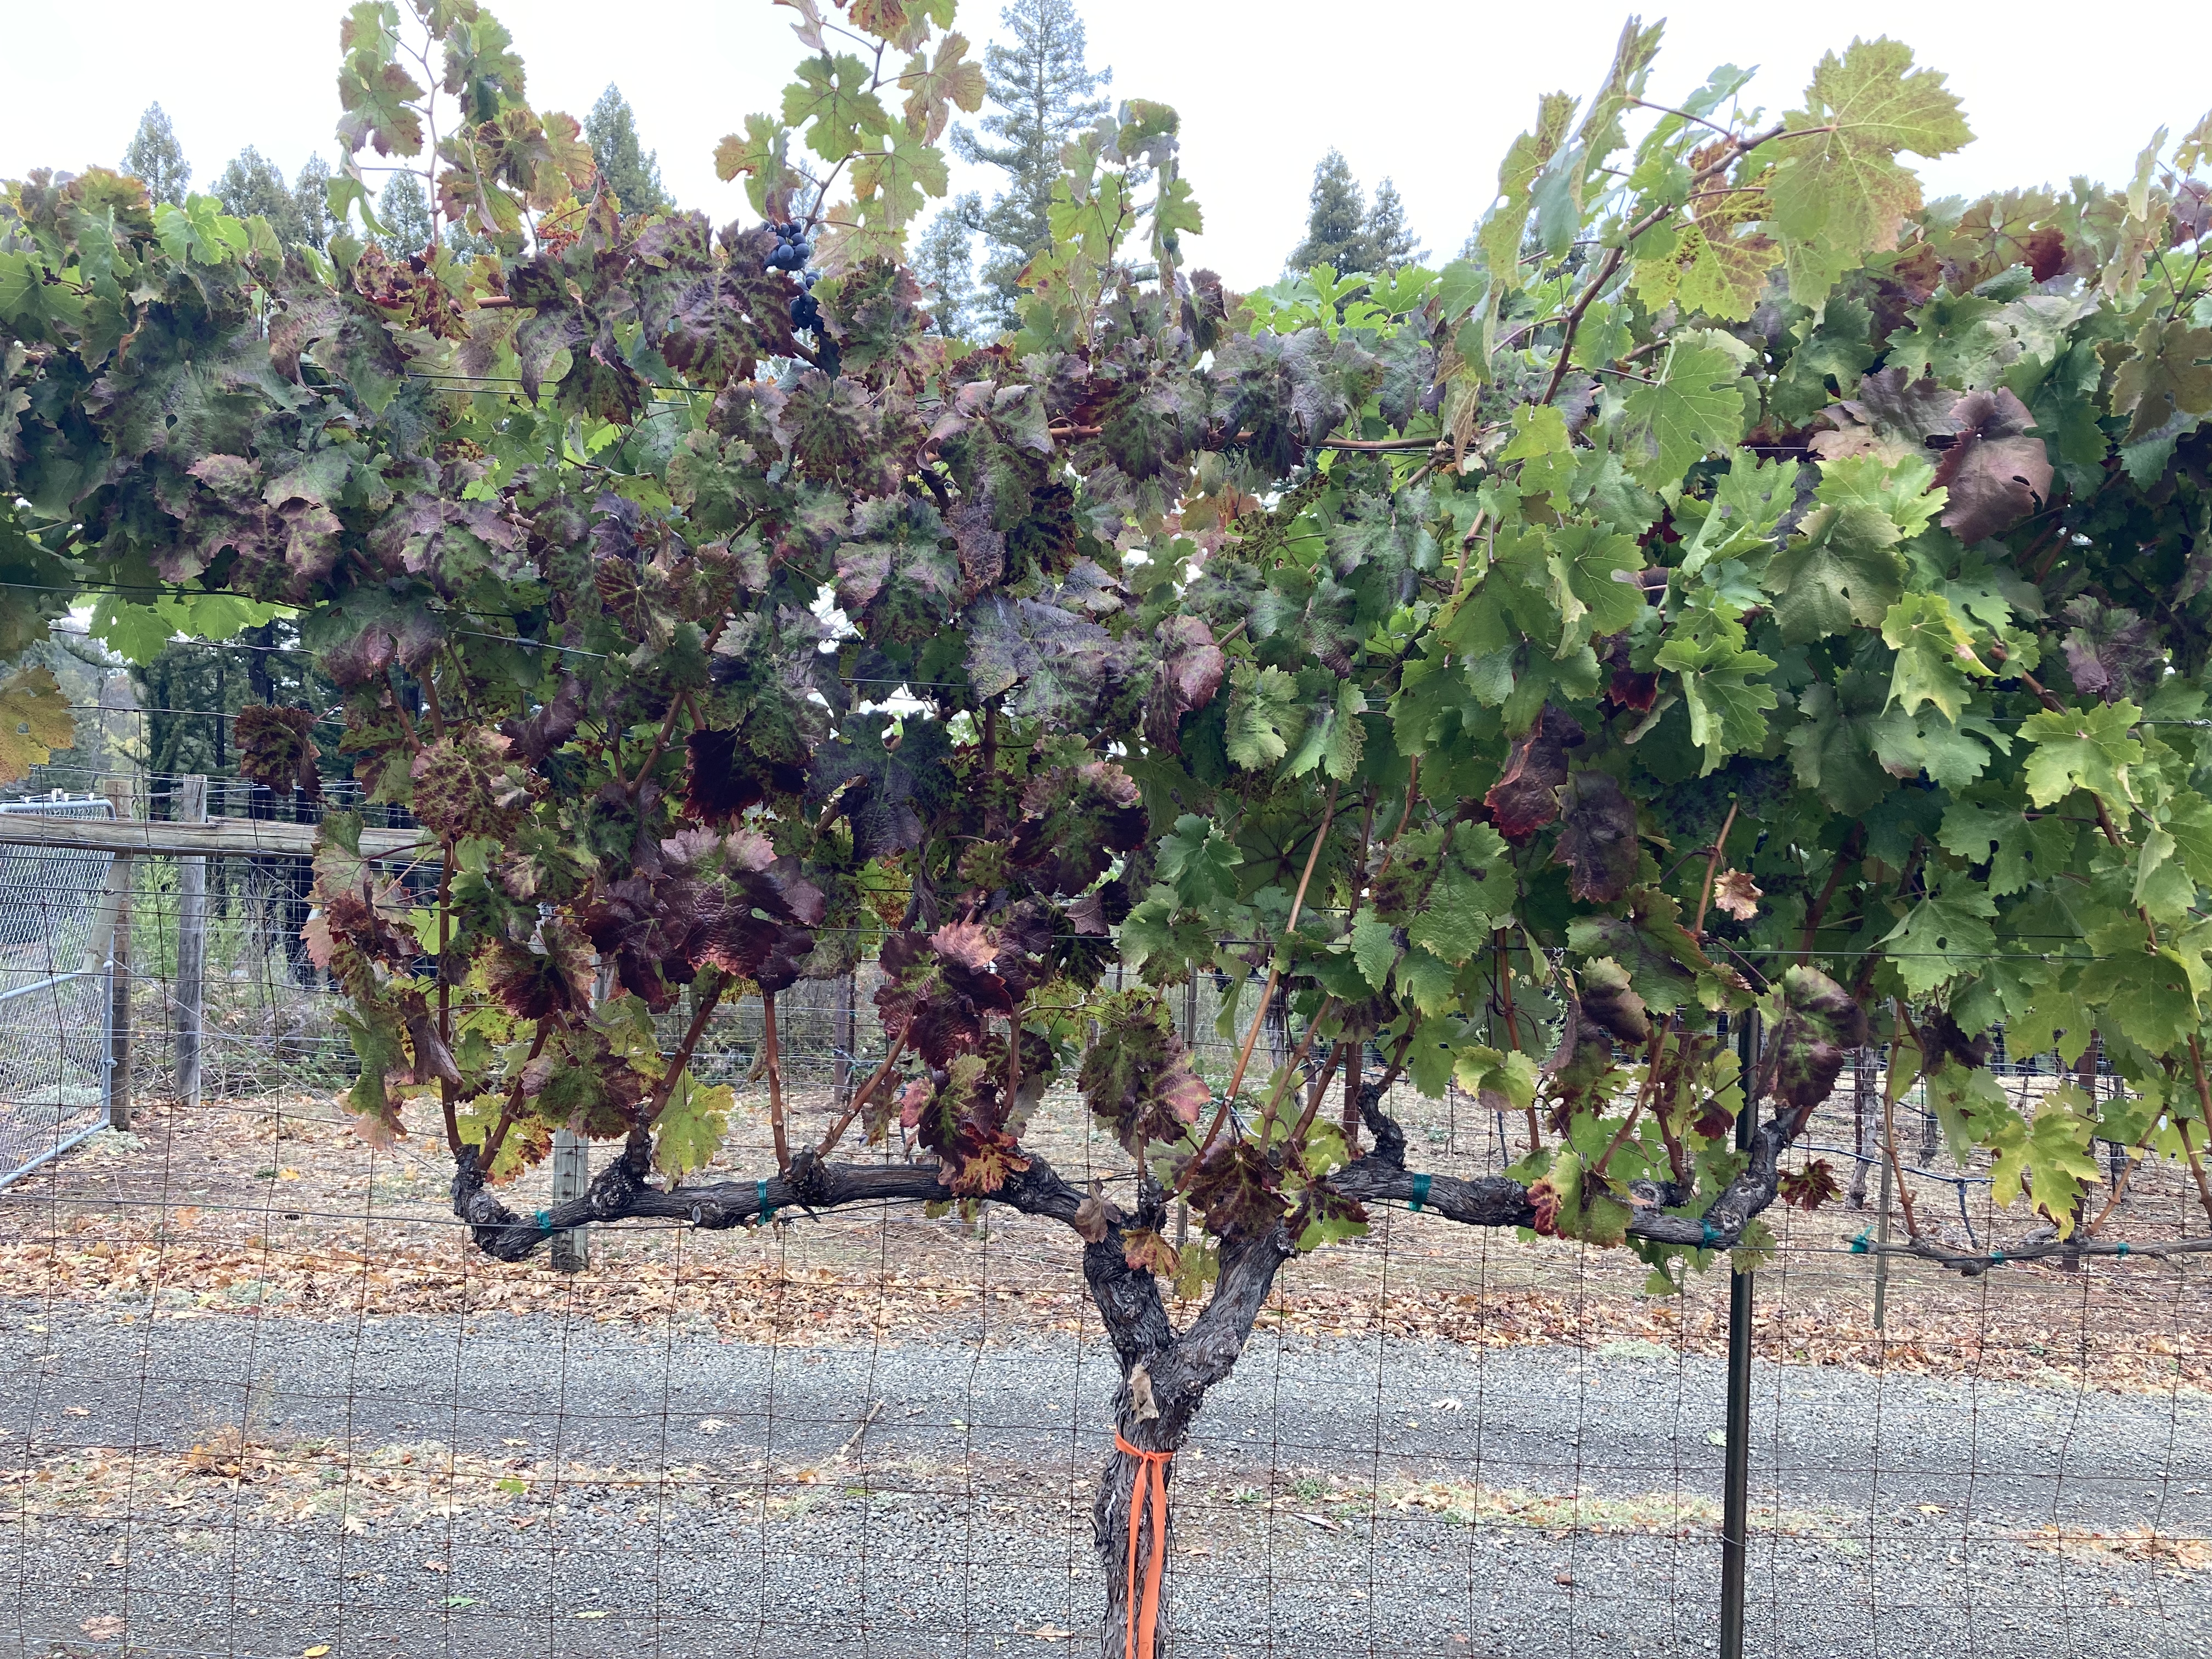
Label: Red Blotch